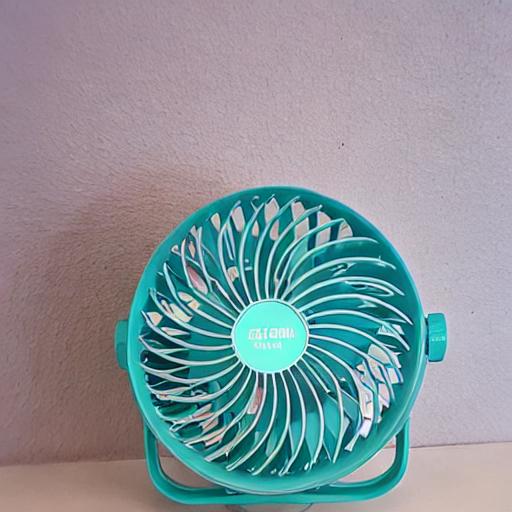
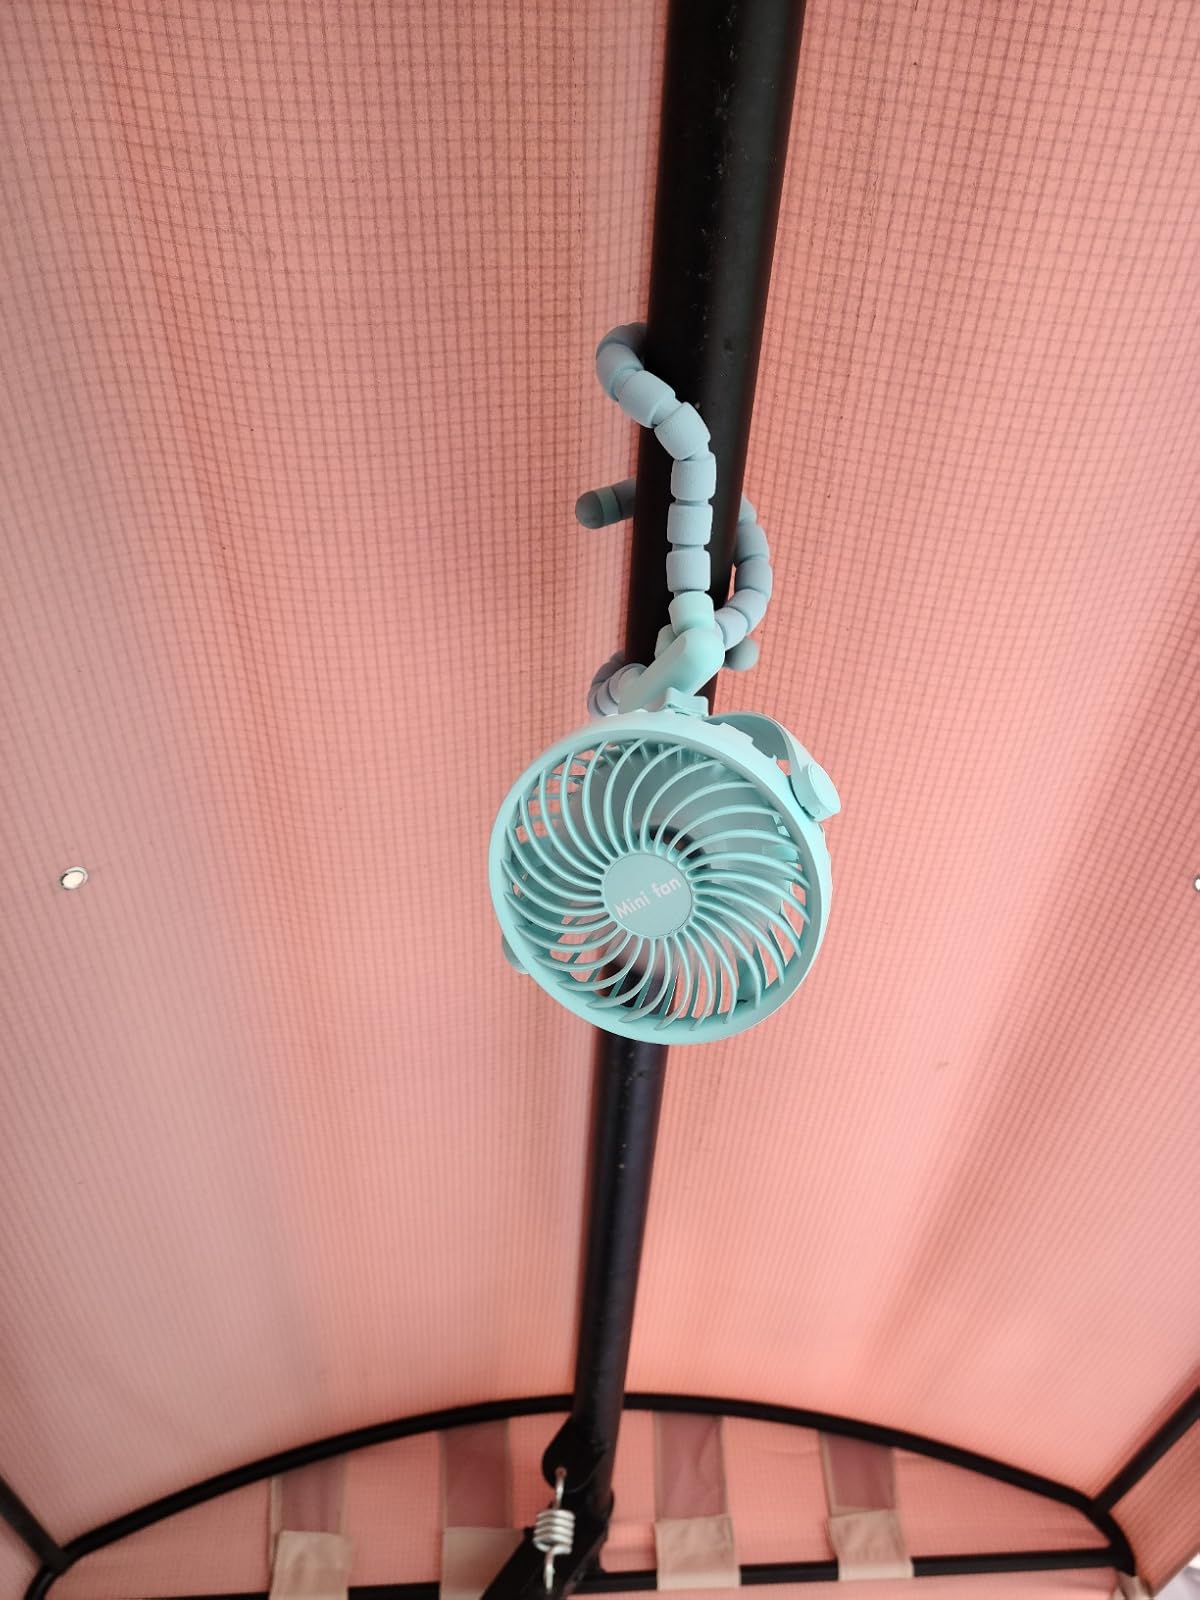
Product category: fan
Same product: no